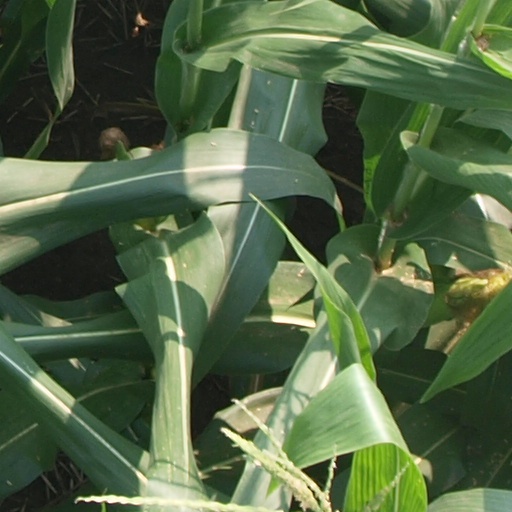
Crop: maize; corn